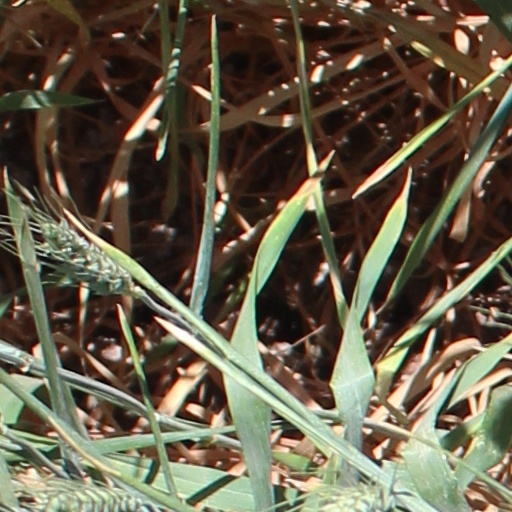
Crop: wheat